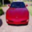
Label: automobile